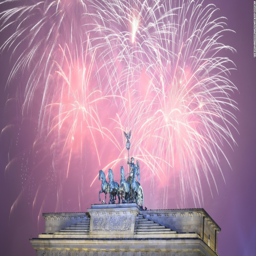
photos : new year 's celebrations around the world